George Vernadsky

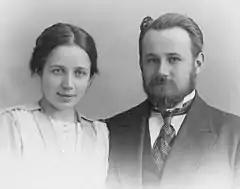
Vernandsky with wife Nina in 1909

Politically close to the kadet party (of which his father was one of the leaders), Vernadsky began his career as a supporter of liberal ideas, authoring the biographies of Nikolai Novikov and Pavel Milyukov. During the years of the Russian Civil War (1917–1920), he lectured for a year in Perm. He then taught in Kiev and then followed the White Army to Simferopol, where he taught at the local university for two years.